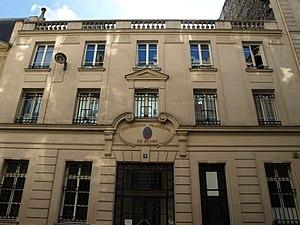
La rue de Liège se situe dans les 8ᵉ et 9ᵉ arrondissements de Paris.
La Fédération française de rugby est une association qui a la charge d'organiser et de développer le rugby à XV et le rugby à sept en France.